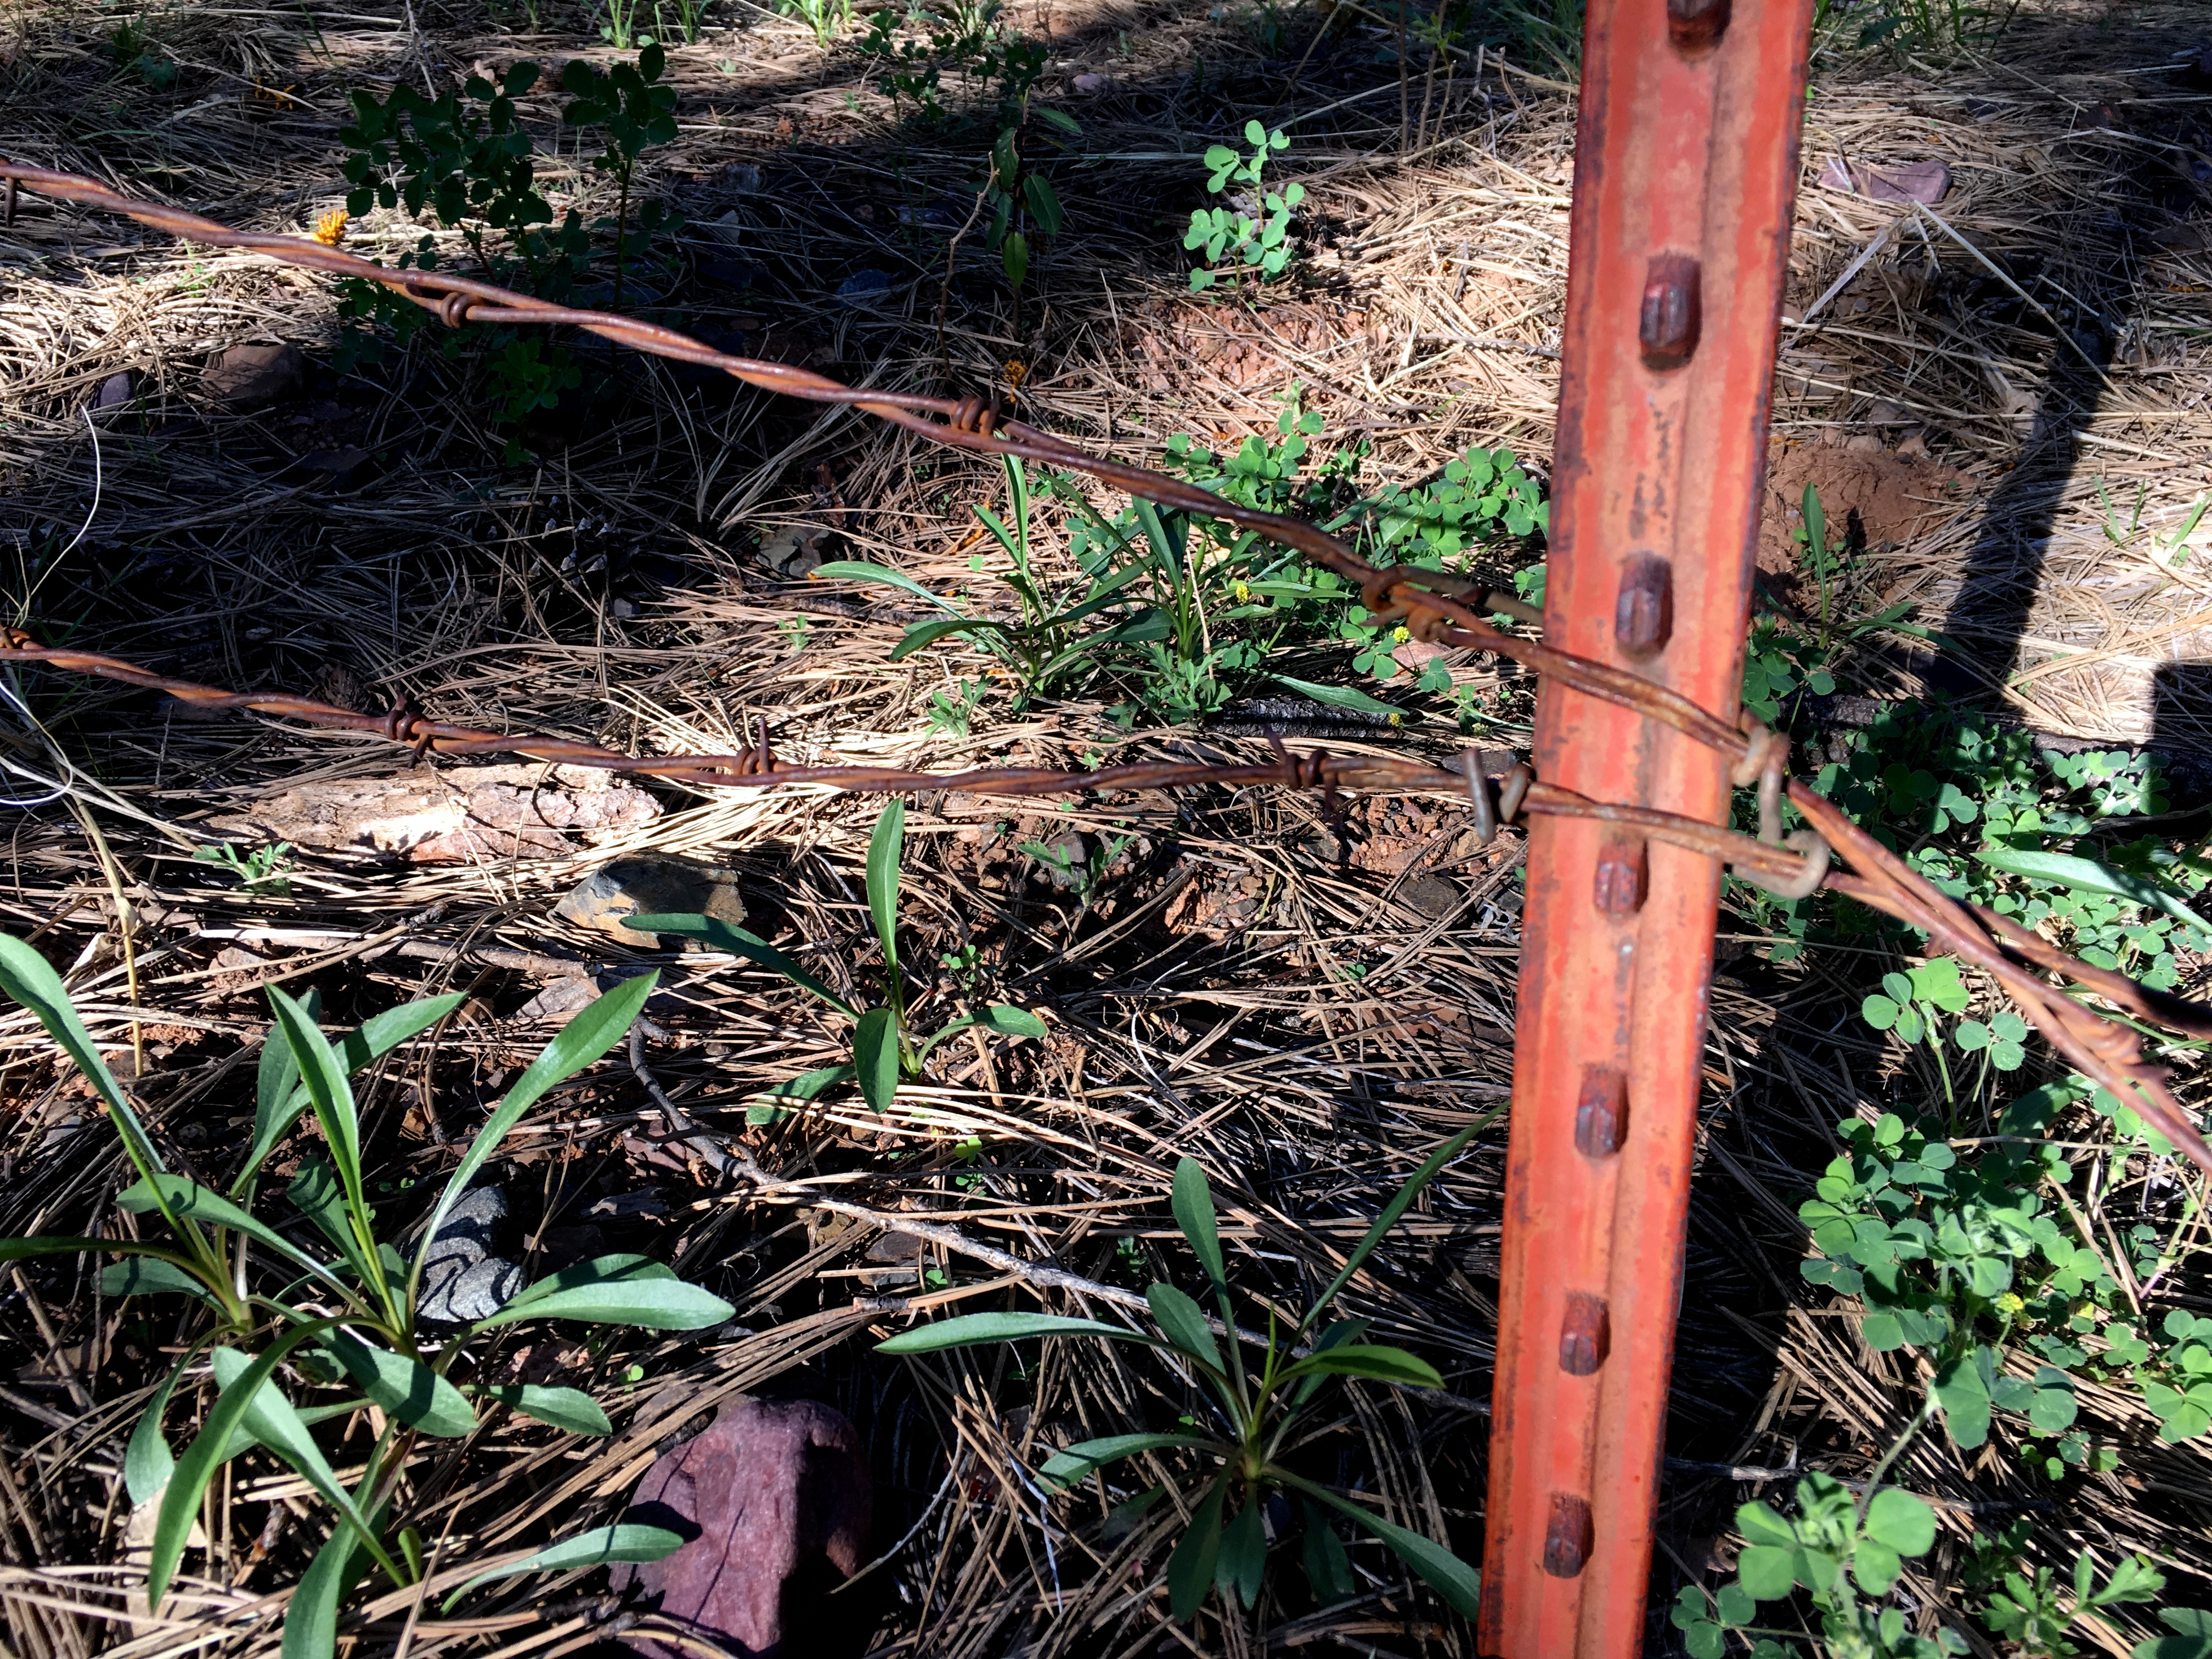
tree, forest, grass, wood, trail, jungle, soil, woodland